Titan IIIB

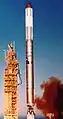

The Titan 34B was a Titan 24B, modified by the addition of the larger fairing used on the Titan 33B. Eleven flights took place from SLC-4W at Vandenberg AFB between 1975 and 1987.